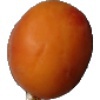
Label: Apricot 1